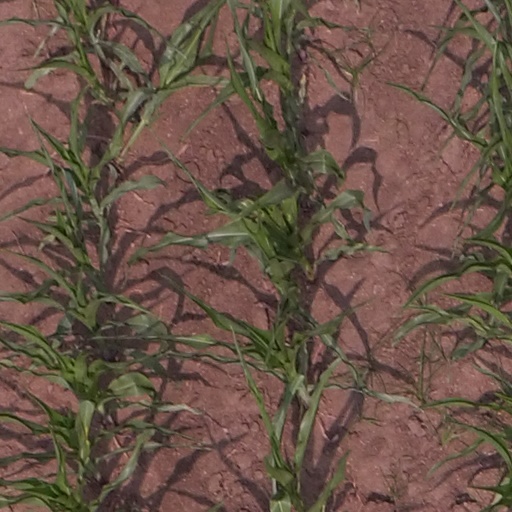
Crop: maize; corn